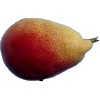
Label: Pear 2